La Copa Junior (2014)

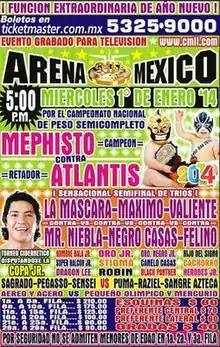
Official poster for the 2014 event

"La Copa Junior" (2014) (Spanish for "The Junior Cup") was a professional wrestling tournament produced and scripted by the Mexican wrestling promotion Consejo Mundial de Lucha Libre (CMLLl; Spanish "World Wrestling Council"). The tournament was held on January 1, 2014 in Arena México in Mexico City, Mexico. CMLL's recurring "La Copa Junior" tournament featured second, third or fourth generation wrestlers completing against each other. The 2014 version of the "La Copa Junior" was the sixth tournament held by CMLL. The 2014 tournament was a 12-man "torneo cibernetico" elimination match and saw Super Halcón Jr. emerge victorious over eleven other wrestlers.